Ellwood Oil Field

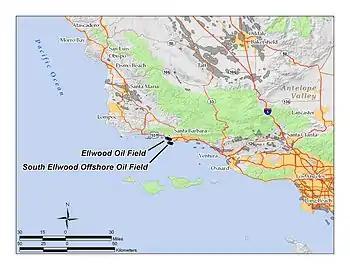

Ellwood Oil Field (also spelled "Elwood") and South Ellwood Offshore Oil Field are a pair of adjacent, partially active oil fields adjoining the city of Goleta, California, about west of Santa Barbara, largely in the Santa Barbara Channel. A richly productive field in the 1930s, the Ellwood Oil Field was important to the economic development of the Santa Barbara area. A Japanese submarine shelled the area during World War II. It was the first direct naval bombardment of the continental U.S. since the Civil War, causing an invasion scare on the West Coast.